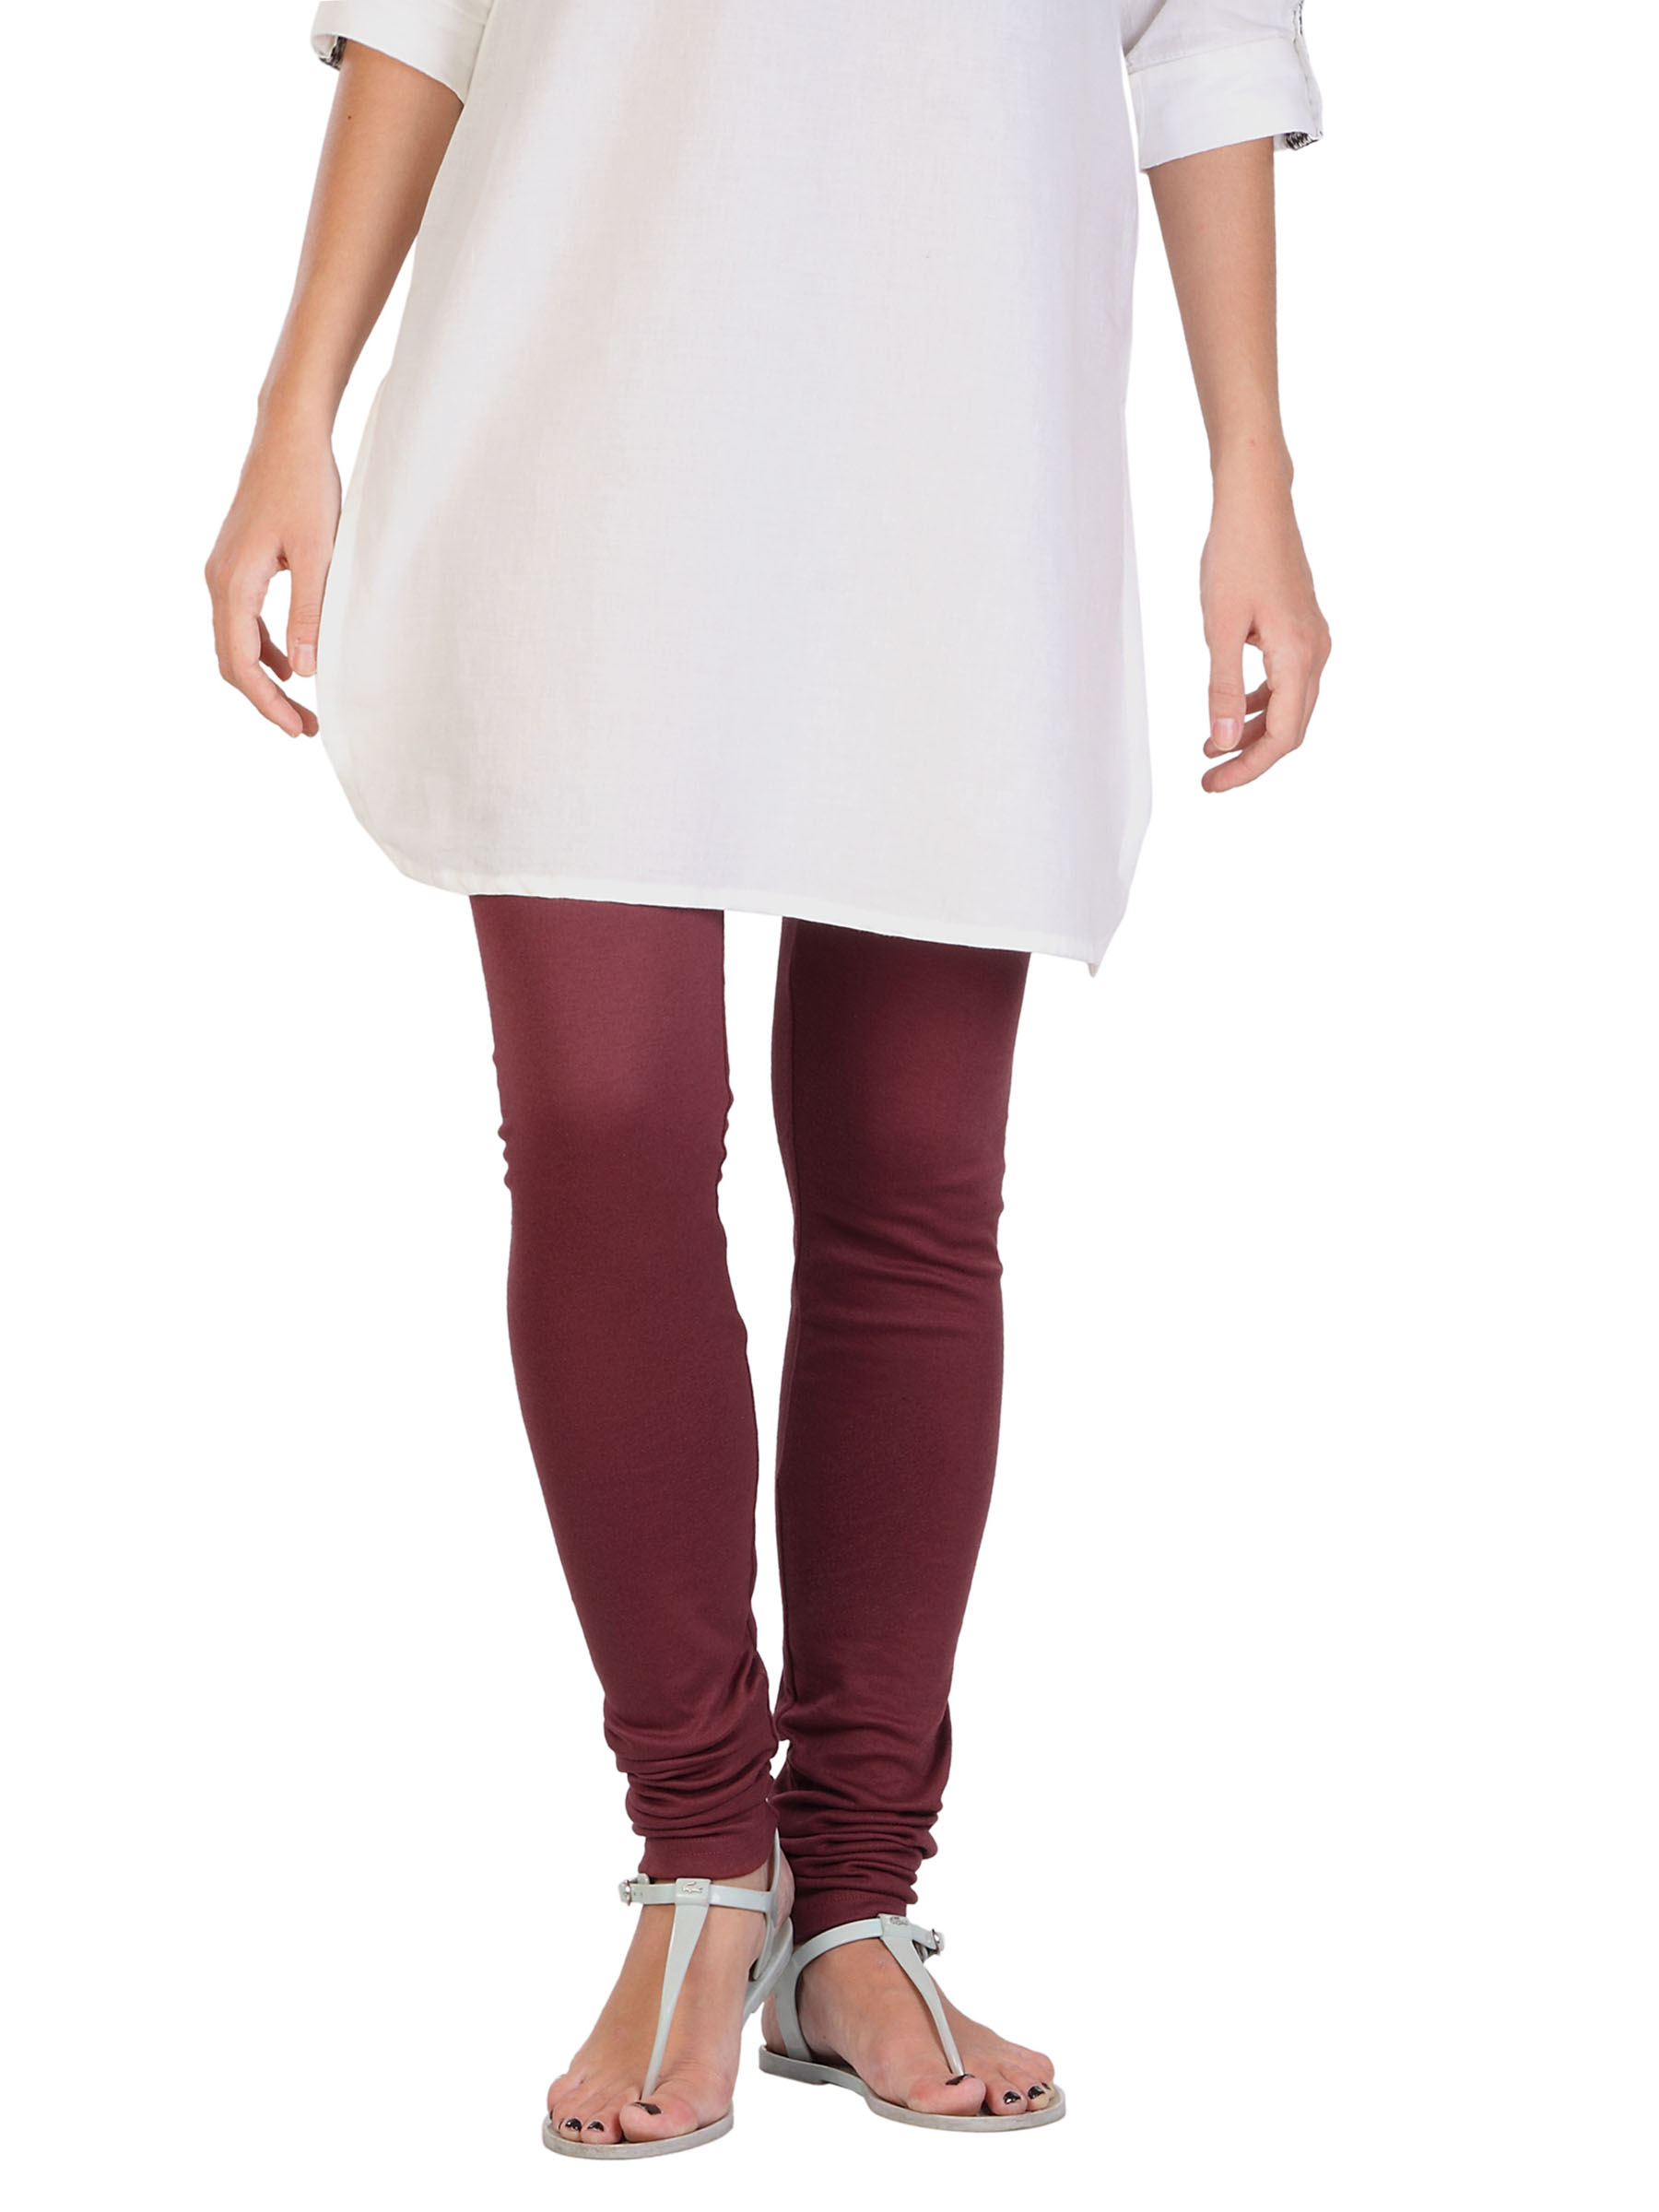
Aneri Women Rust Red Leggings
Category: Apparel / Bottomwear / Leggings
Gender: Women
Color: Red
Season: Fall 2012
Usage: Ethnic